Pioneer Park (Fairbanks, Alaska)

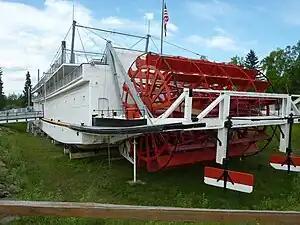
SS "Nenana", sternwheeler in Pioneer Park, Fairbanks, 2011.

Pioneer Park is a 44-acre (109-ha) city park in Fairbanks, Alaska, United States run by the Fairbanks North Star Borough Department of Parks and Recreation. The park commemorates Alaskan history with multiple museums and historic displays on site. The park is located along the Chena River and is accessible from Peger and Airport Roads. A waterfront path connects the park to the Carlson Center, Growden Memorial Park and downtown Fairbanks. There is no admission fee to enter the park, though many of the museums and attractions do charge an entrance fee. Concessions are open from Memorial Day weekend through Labor Day, though the park is open year-round and some events are held in the off-season. Free Wi-Fi is available.